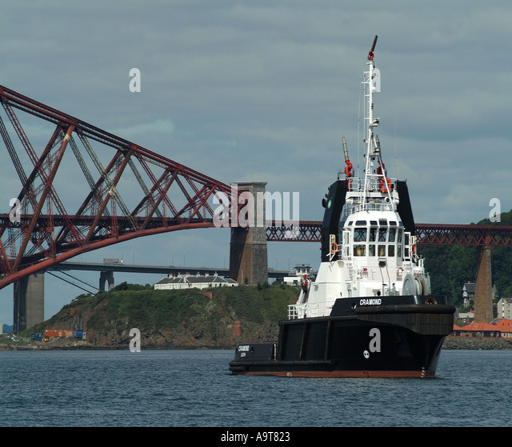
a city moored in front